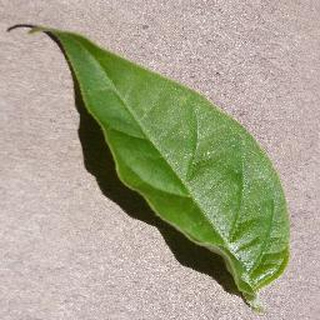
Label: healthy_bell_pepper